Nova Kakhovka

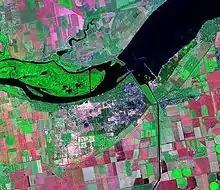
Landsat image of Nova Kakhovka.

The city is sometimes referred to as an oasis because it was built on an area where sand was plentiful. During the city's construction, sod was brought in to build its parks directly on the sandy ground. Architectural plans were developed to build streets and squares in harmony with the reservoir shoreline.